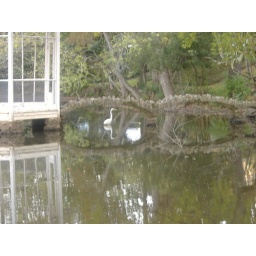
bird under bridge